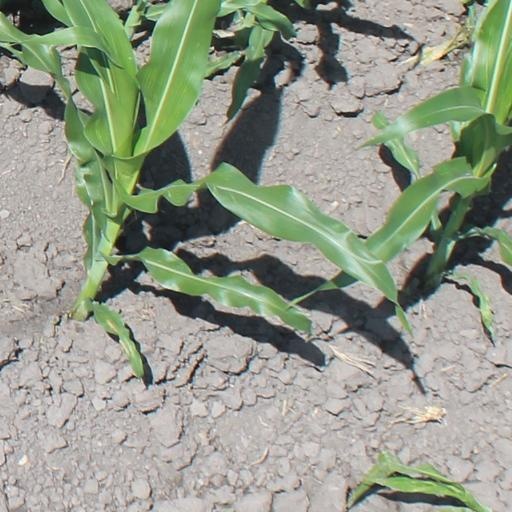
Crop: maize; corn